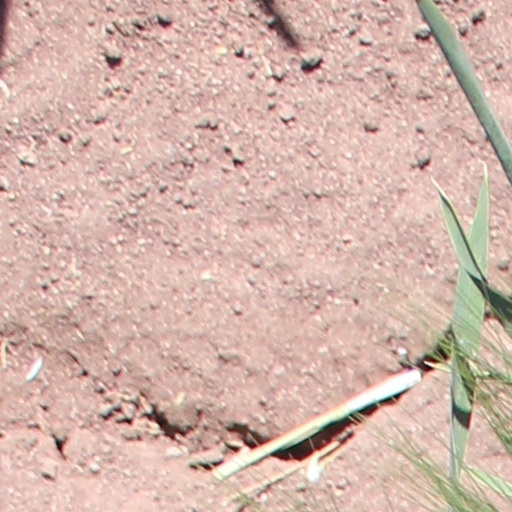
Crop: wheat